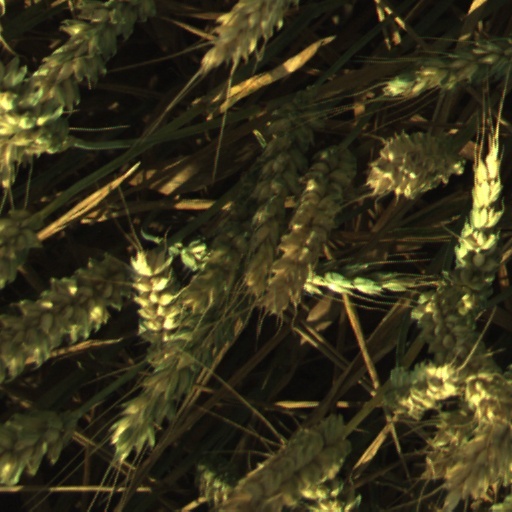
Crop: wheat